Japan–Manchukuo Protocol

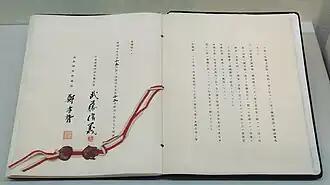
Japan-Manchukuo Protocol, 15 September 1932.

The Japan–Manchukuo Protocol was signed on 15 September 1932, between Japan and the state of Manchukuo. The Treaty confirmed the recognition by Japan of the Manchukuo state, following the Japanese invasion of Manchuria in 1931, and the establishment of a Manchurian state on 1 March 1932. The treaty also defined a mutual defence agreement, allowing Japanese troops to station in Manchukuo, and thereby effectively occupy the country.